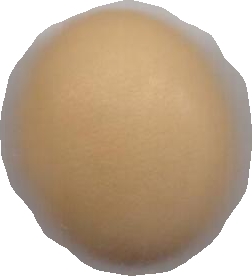
Variety: Dega